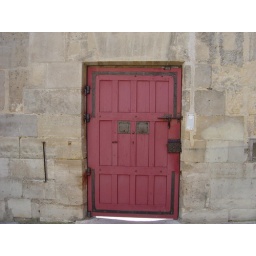
A night-entry door in one of the walls around the Cluny.